Mote (food)

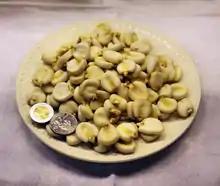
Dried maize mote, also known as hominy, is used in Mexican cuisine. (US quarter and Mexican peso at lower left.)

Mote (from Quechua: "mut'i", through Spanish "mote") is the generic name for several varieties of boiled grains, consumed in many regions of South America. It is usually prepared by boiling the grains in water made alkaline by the addition of ashes or lime, a process known as nixtamalization.